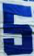
Number: 5